Philippine Navy

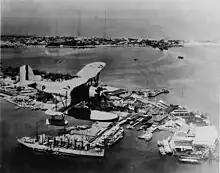
A U.S. Navy Vought O2U Corsair floatplane flying over the Cavite Navy Yard, c. 1930

The Battles of La Naval de Manila were among the earliest naval conflict in the Spanish Philippines. It was a series of five naval battles fought in the waters of the Spanish East Indies in the year 1646, in which the forces of the Spanish Empire repelled various attempts by forces of the Dutch Republic to invade Manila, during the Eighty Years' War. The Spanish forces, consisted of two, and later, three Manila galleons, a galley and four brigantines. They neutralized a Dutch fleet of nineteen warships, divided into three separate squadrons. Heavy damage was inflicted upon the Dutch squadrons by the Spanish forces, forcing the Dutch to abandon their invasion of the Philippines.